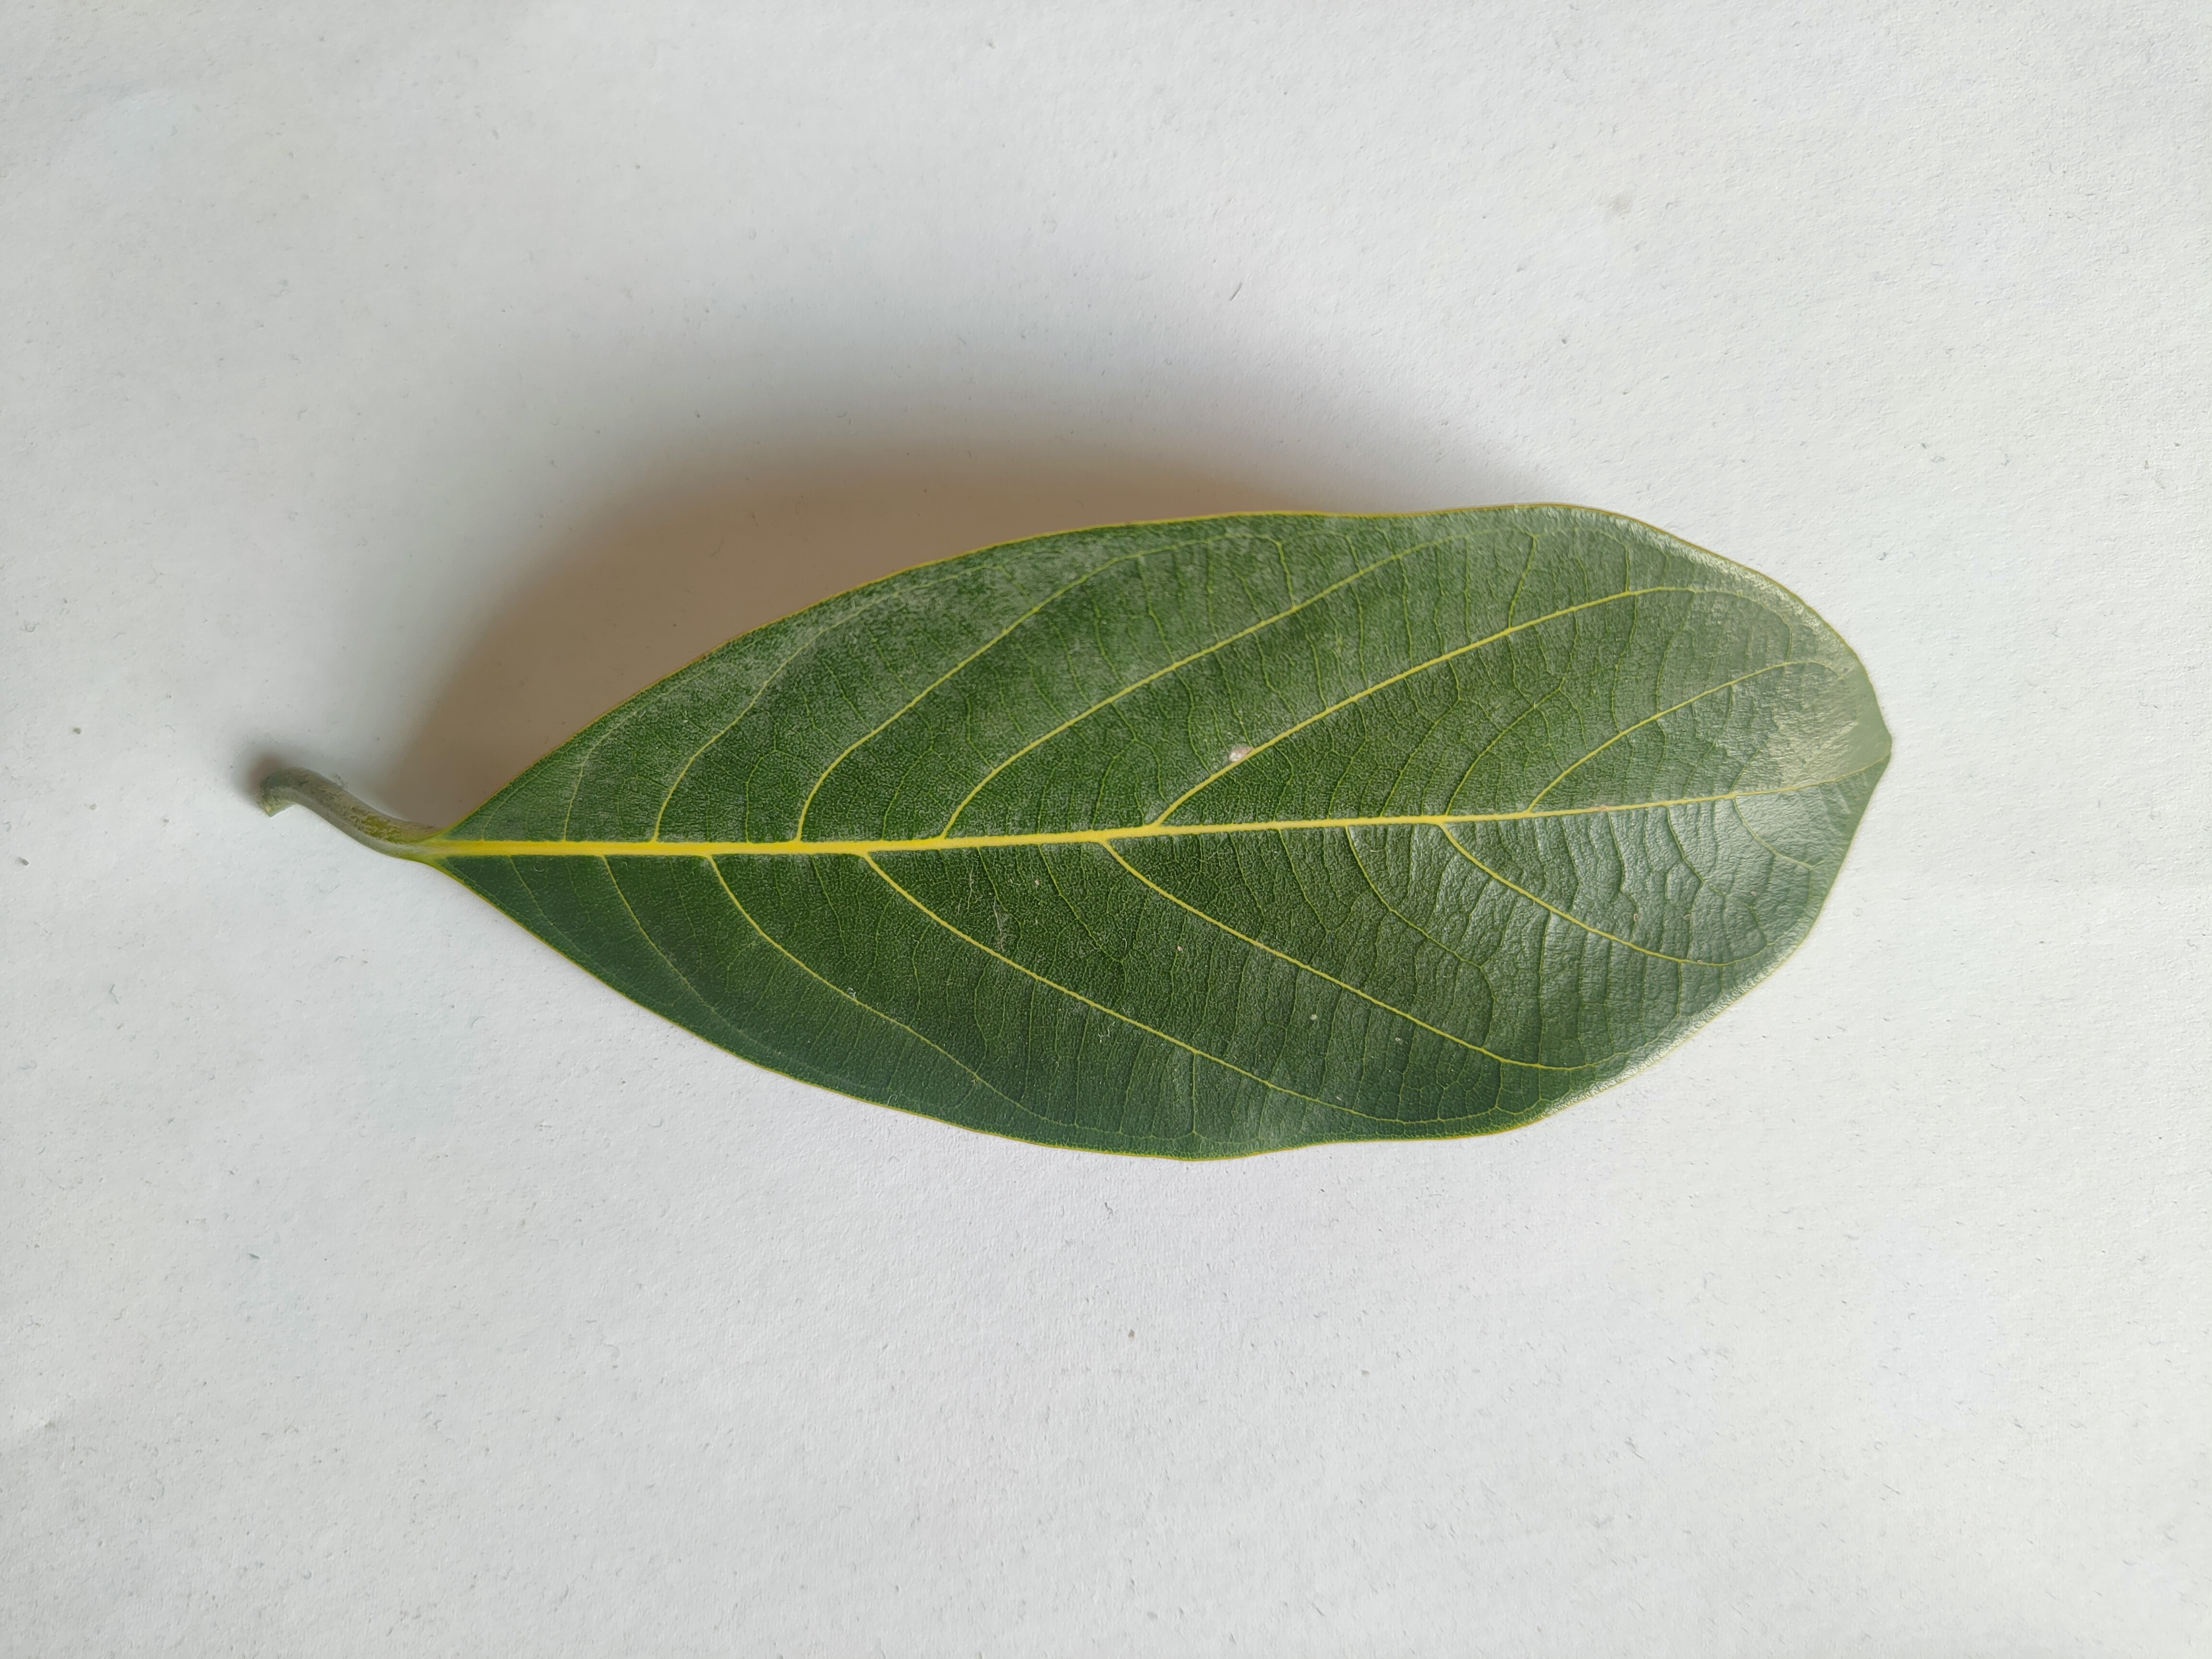
Leaf variety: Jackfruit